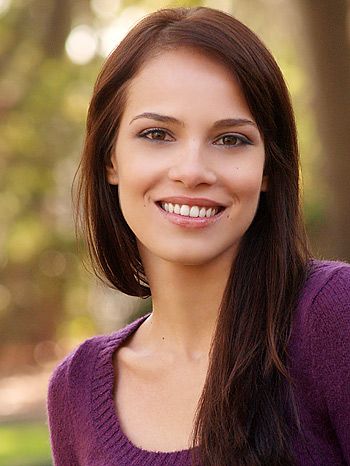
Portrait style: Real Portrait